Sally Matthews (sculptor)

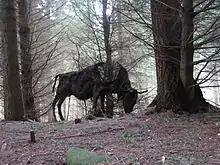
"Bison" (1994) in Tyrebagger Forest, Aberdeen

Matthews was born in Tamworth, Staffordshire, and in 1986 gained a first-class degree in fine art at Loughborough College of Art. She received bursaries from Northern Arts in 1989 and 1992, and residencies include Grizedale Forest. Many works have been created by commission.